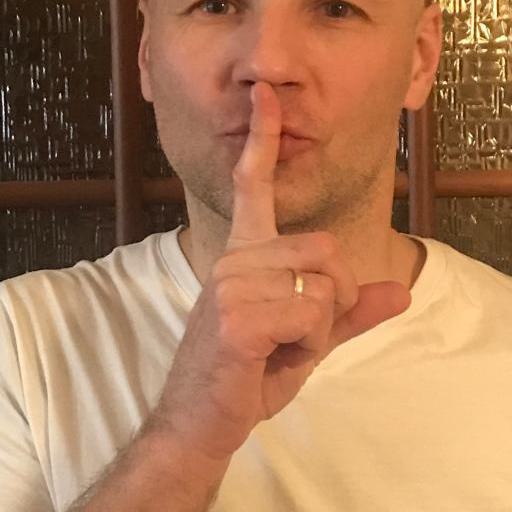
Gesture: mute